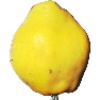
Label: Quince 1